Diplobune

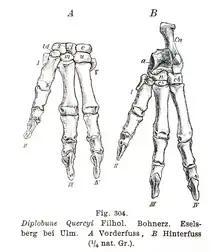
Illustrations of the front foot (A) and hind foot (B) of "Diplobune quercyi", 1891–1893. The fingers on each foot are labeled as "II," "III," and "IV."

Unlike typical "even-toed" artiodactyls and "Anoplotherium" where one species ("A. commune") is didactyl (two-toed) as opposed to all other species which are tridactyl (three-toed), all species of "Diplobune" are tridactyl. Multiple limb fossils are known from "D. secundaria", "D. quercyi", and "D. minor". "Diplobune" is thought to be semi-digitigrade or fully digitigrade based on its limb morphology, with a common proposed adaptation being proposed for multiple species as a result. The two right-side fingers (fingers III and IV) are similar in terms of long sizes although finger IV is slightly longer while the left finger (finger II) is short and relatively spaced out from the two other fingers. Each finger has three phalanges, the second phalanx being half as long as the first. The articular surface of the third phalanx for the hoof rises on the dorsal side, indicating mobility of the hoof. The hooves of fingers III and IV are asymmetric, similar to both extant terrestrial artiodactyls and "Anoplotherium".